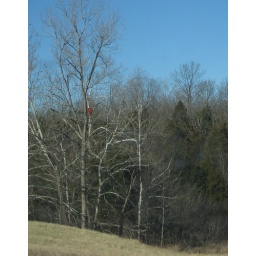
Orange plastic thing in a tree at milepost 154